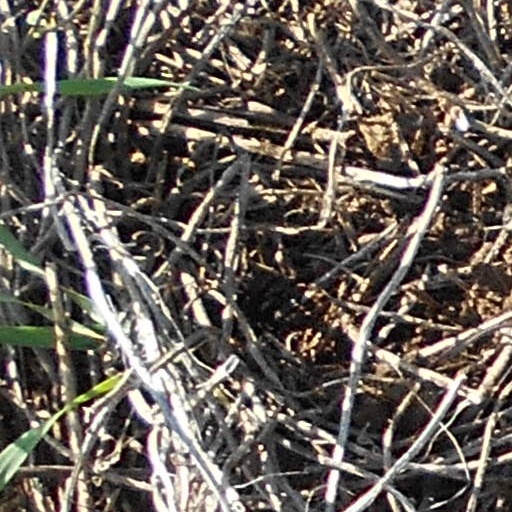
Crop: wheat